El Prodigio

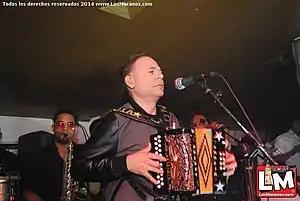
El Prodigio playing accordion.

Krency Garcia, better known as El Prodigio, is a famous merengue típico accordionist from Cabrera, Dominican Republic. He is known throughout the genre for his rapid instrumental solos, his origination of fusion in merengue tipico with genres like jazz, and his rivalry with fellow accordionists, Geovanny Polanco and Kerube Ortiz (Leader of the tipico band Kerubanda). While the latter two are slightly more traditional in terms of musical style, El Prodigio is more experimental, and has included instruments such as trombone, trumpet, and wurlitzer piano in his lineup, along with the standard accordion, tambora, güira, conga, electric bass, and saxophones of today's merengue tipico.